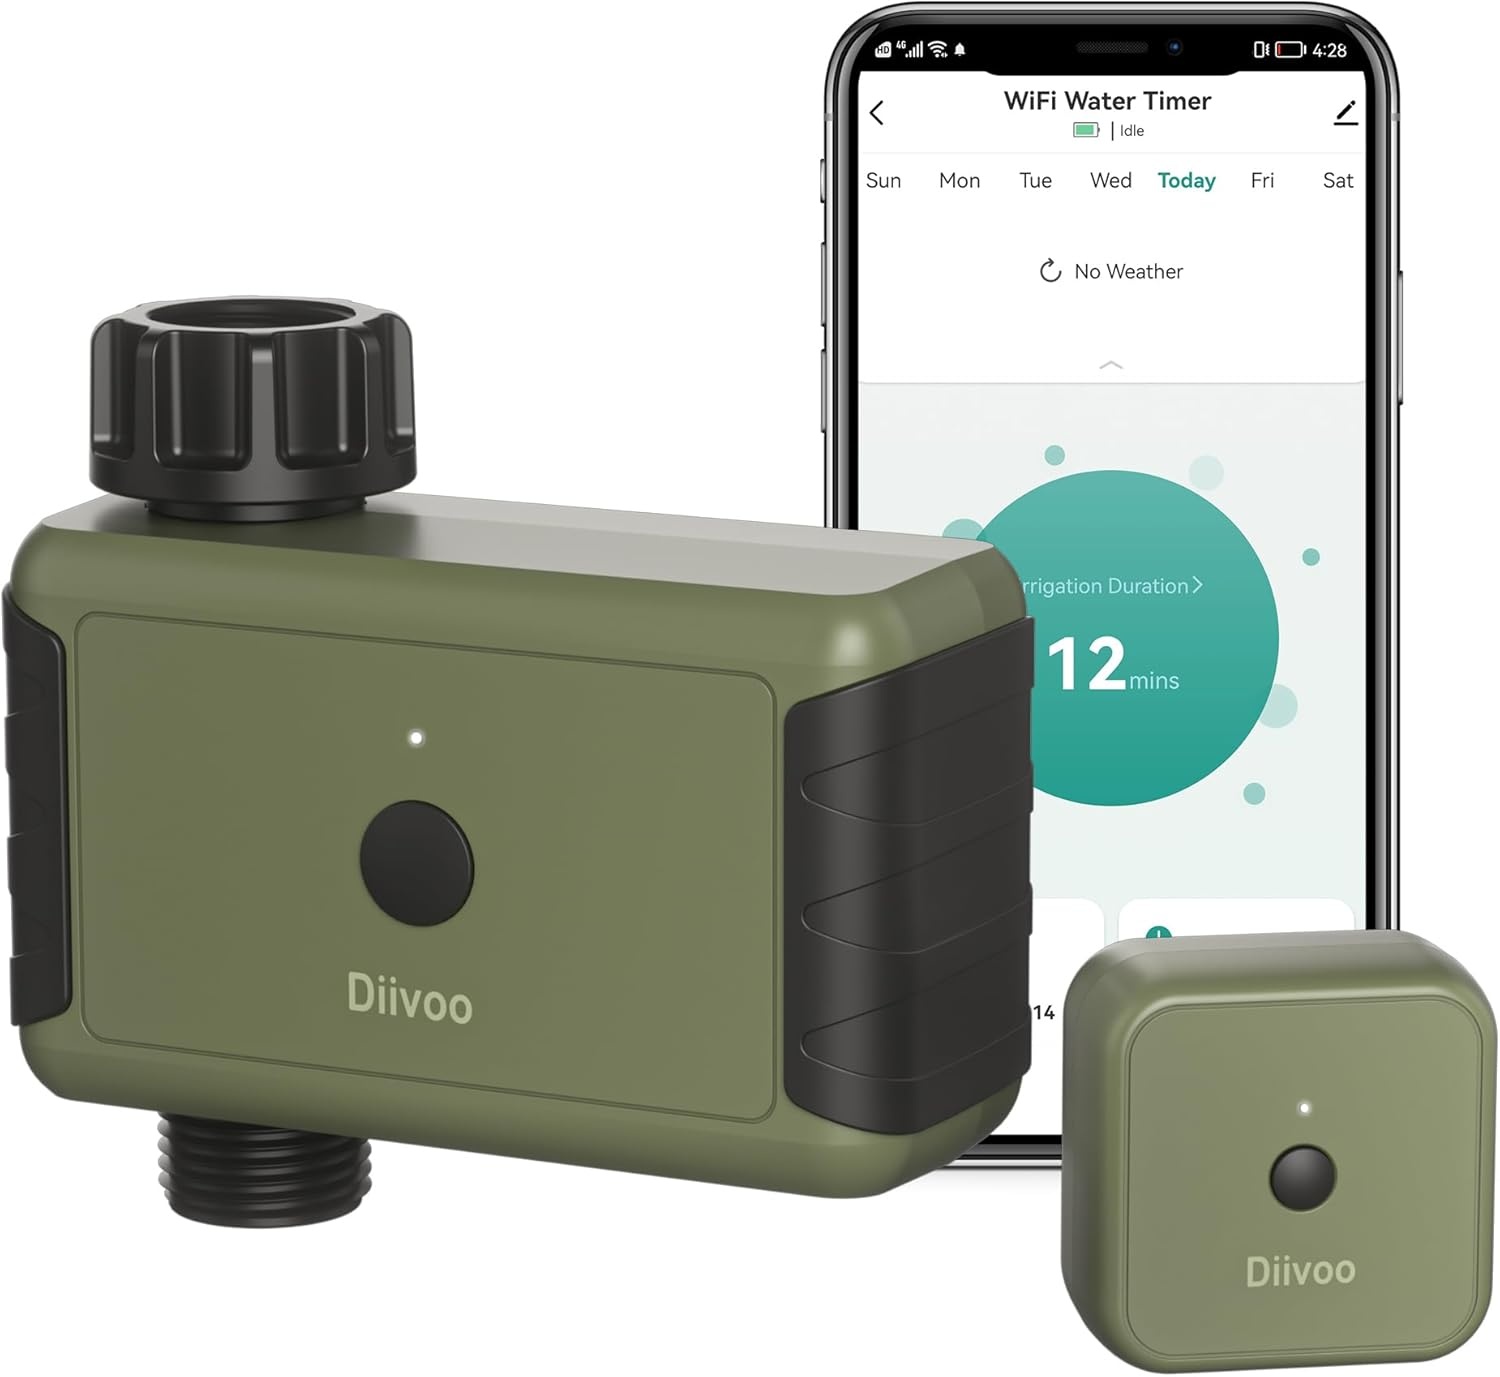
Diivoo WiFi Water Timer for Garden Hose, Smart Sprinkler Hose Timer with Hub, Up to 20 Separate Watering Schedules, Compatible with Alexa and Google Home
Overview Color : Green Brand : Diivoo Material : Nylon Product Dimensions : 4.84"D x 4.37"W x 1.91"H Number of settings : 24 About this item WiFi Sprinkler Timer: Add this smart water timer to the WiFi hub via the Smart Life APP, you can create a watering schedule in the app anytime and anywhere. up to 20 separate schedules and the watering history is available, will fully meet your different watering needs Voice Control: Compatibles with Alexa and google assistant. You can control it by simple voice command. you can purchase an additional Bluetooth Water Timer to work with this system together to meet your more needs Timed Irrigation Mode: Automatic water timer can be programmed with watering schedules that allows the timer to operate on its own and water at a specified time. Cyclical Irrigation Mode- Hose water timer allows you to cycle watering during the time period you set. Once the duration and frequency are set, just choose the start time and the smart irrigation timer is ready to take over control of the lawn and garden Rain Delay and Manual Watering: This water hose timer features rain delay function that can be set to skip watering for 24h, 48h or 72h as well as a manual mode that allows for even more flexibility in the watering schedule Upgraded Reliable and Sturdy Structure: Diivoo water timer connectors are made of 30% reinforced nylon material, which can withstand high water pressures from 7.25 psi to 116 psi. Made of materials with anti-UV coating, anti-rust acid-proof metal, and has a water resistance rating of IPX5
Brand: Diivoo
Category: Hardware > Plumbing > Water Timers